Northern Branch Corridor Project

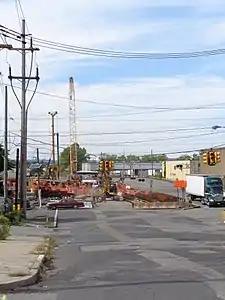
69th Street construction site in 2013 showing at-grade crossing

While not officially part of the HBLR Northern Branch extension project, the 69th Street Bridge in North Bergen was seen as a significant component in success of its operations. It was funded by NJ Transit. The bridge replaced the earlier grade crossing near the CSX North Bergen Yard and NYSW siding between Tonnelle Avenue and West Side Avenue. Significant delays were caused by long trains, creating traffic congestion for those working and shopping in the area. Estimated to cost $67 million in 2005, ground was broken in October, 2008, but construction was delayed for years due to the first construction company's inadequacies and the subsequent cancellation of its contract. It finally opened in February 2019.